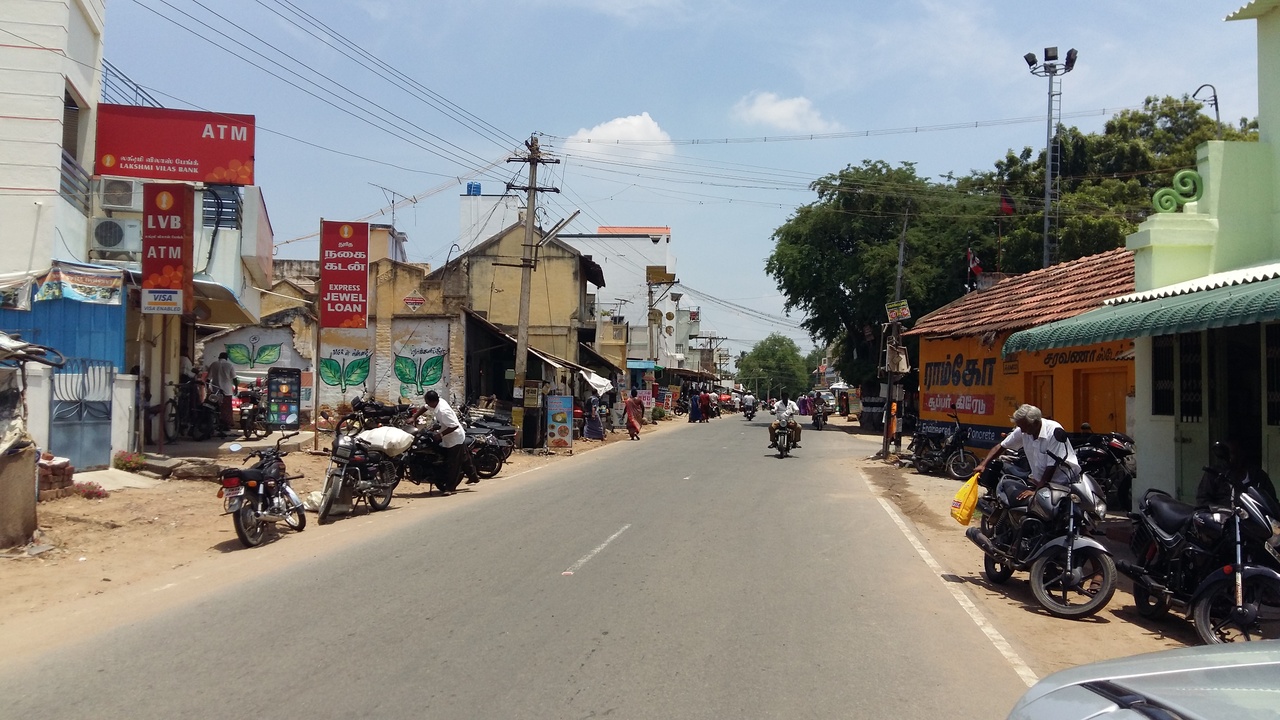
முத்துகாபட்டி (லட்சுமி விலாஸ் வங்கி தெரிகிறது, பெரிய கம்பம் உள்ளது பெரியசாமி கோவிலுக்கு செல்லும் சாலை)